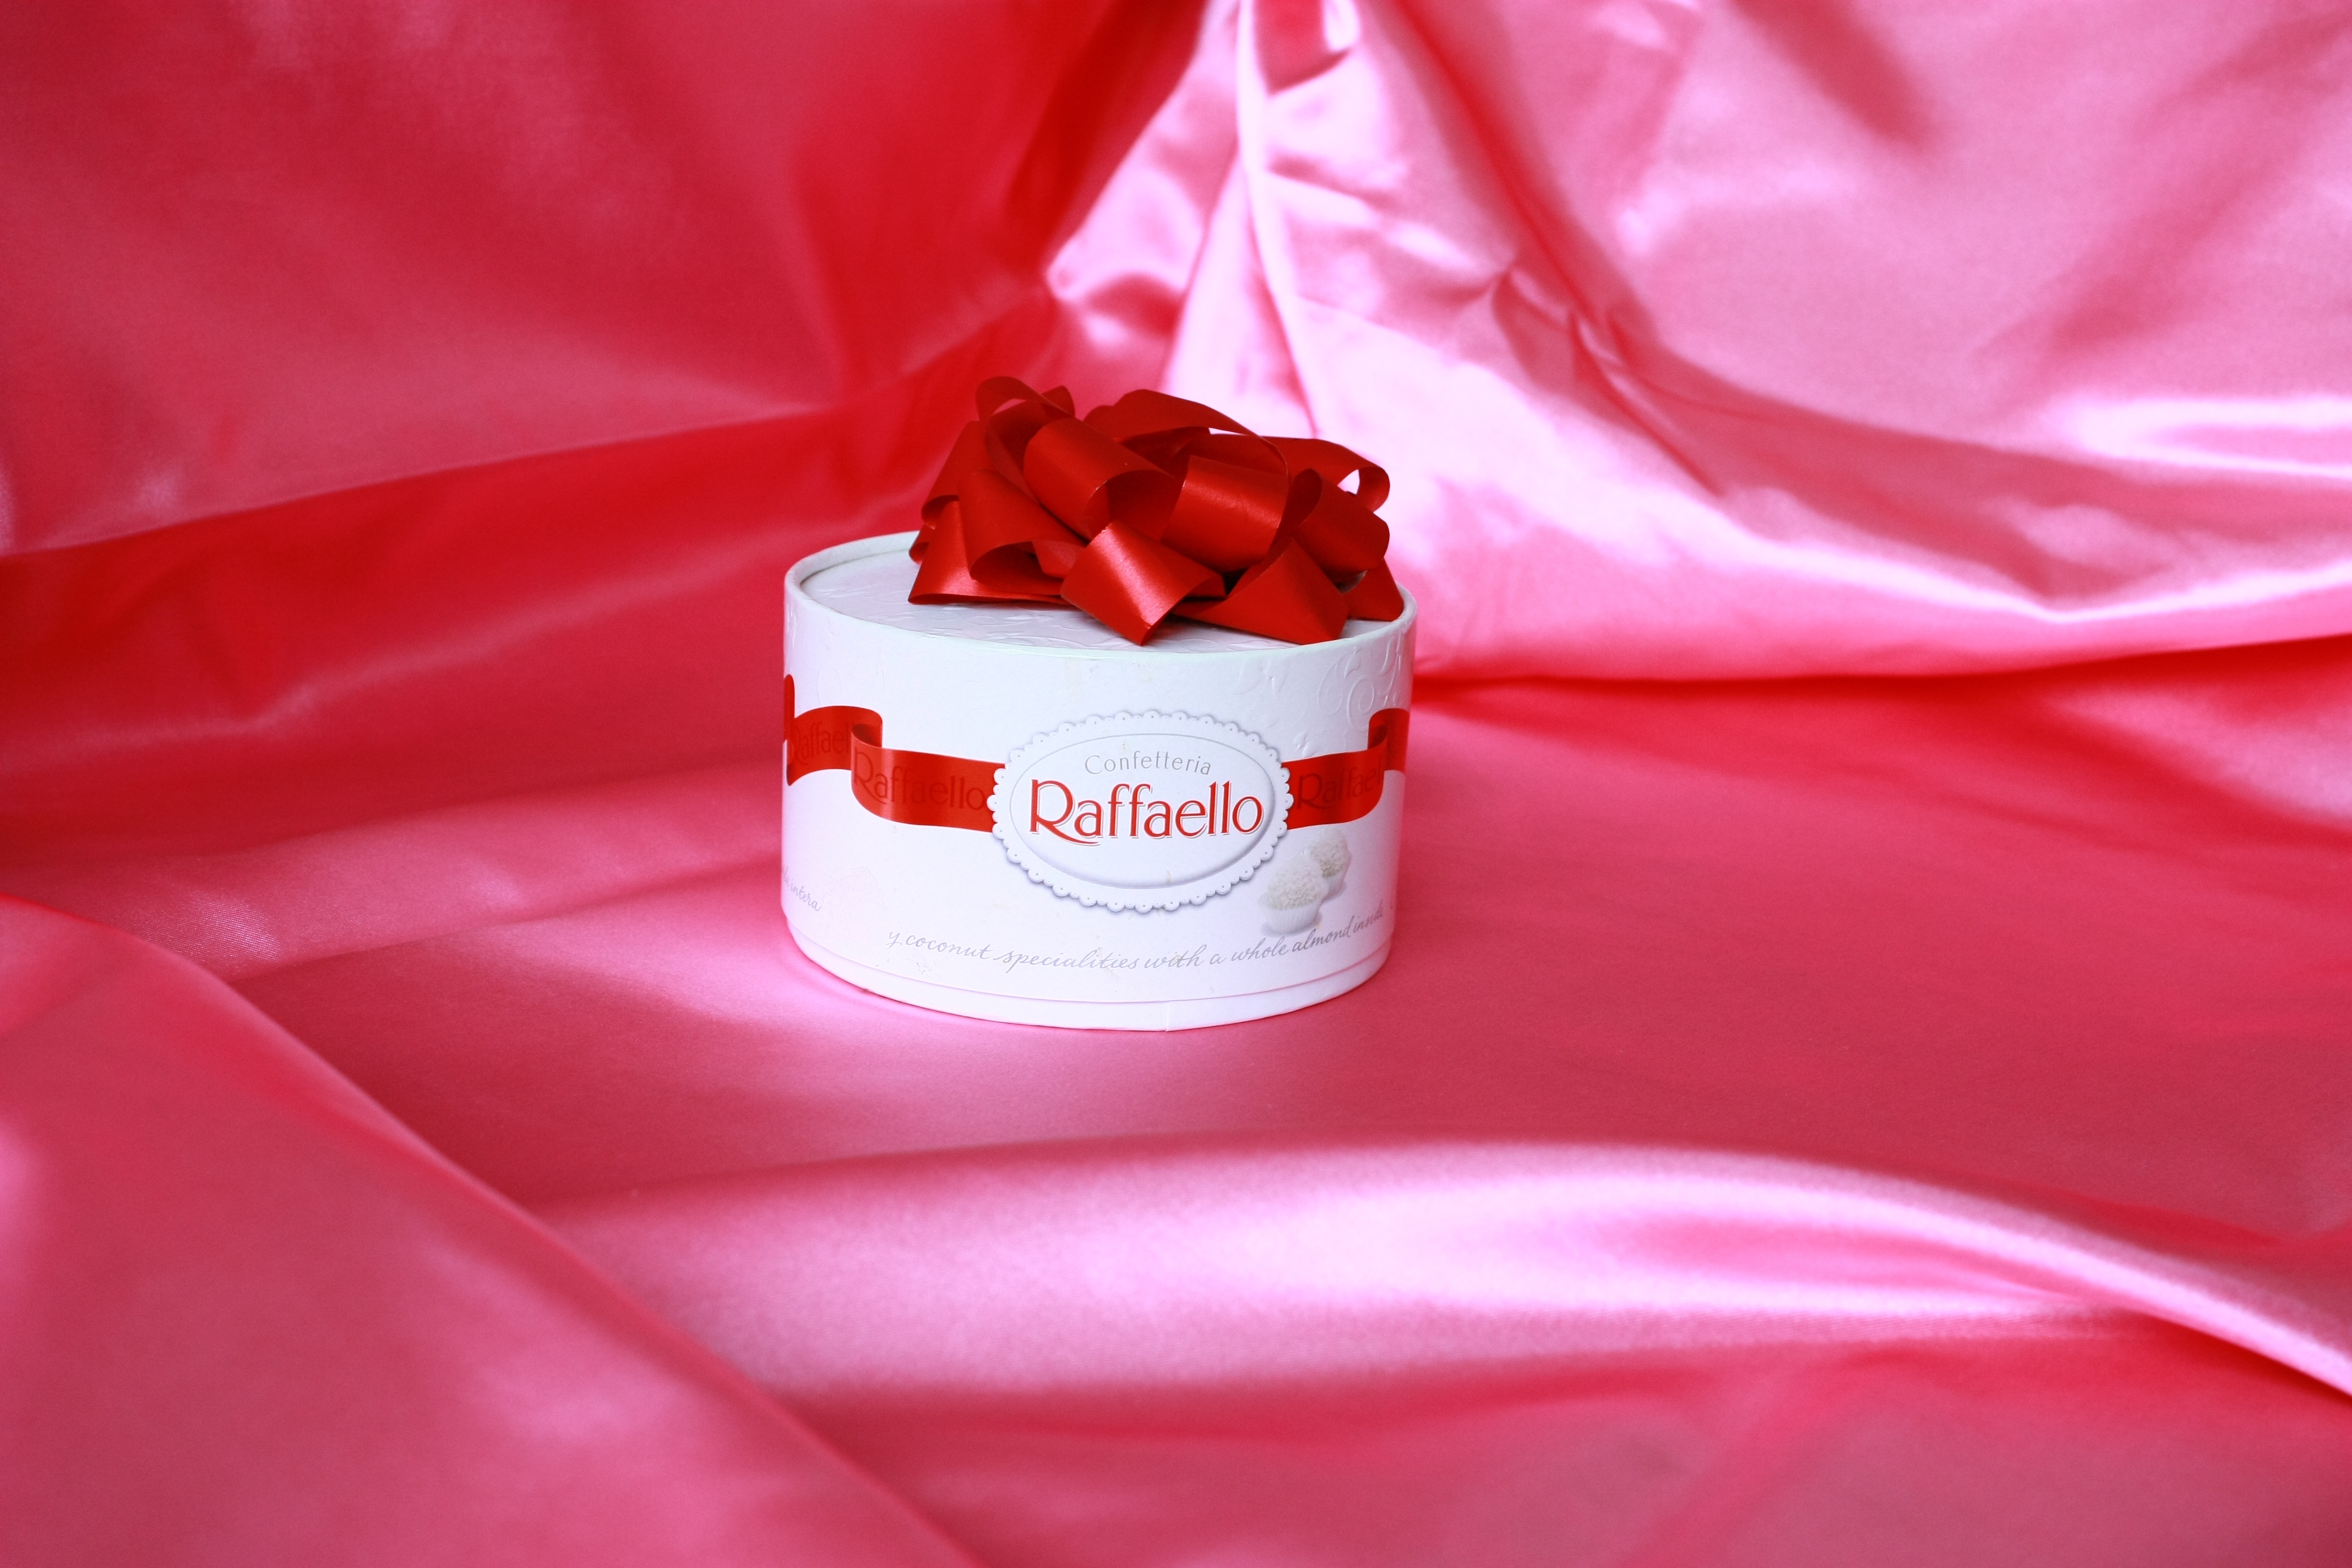
flower, petal, cute, heart, gift, food, red, pink, candy, raffaello, valentine's day